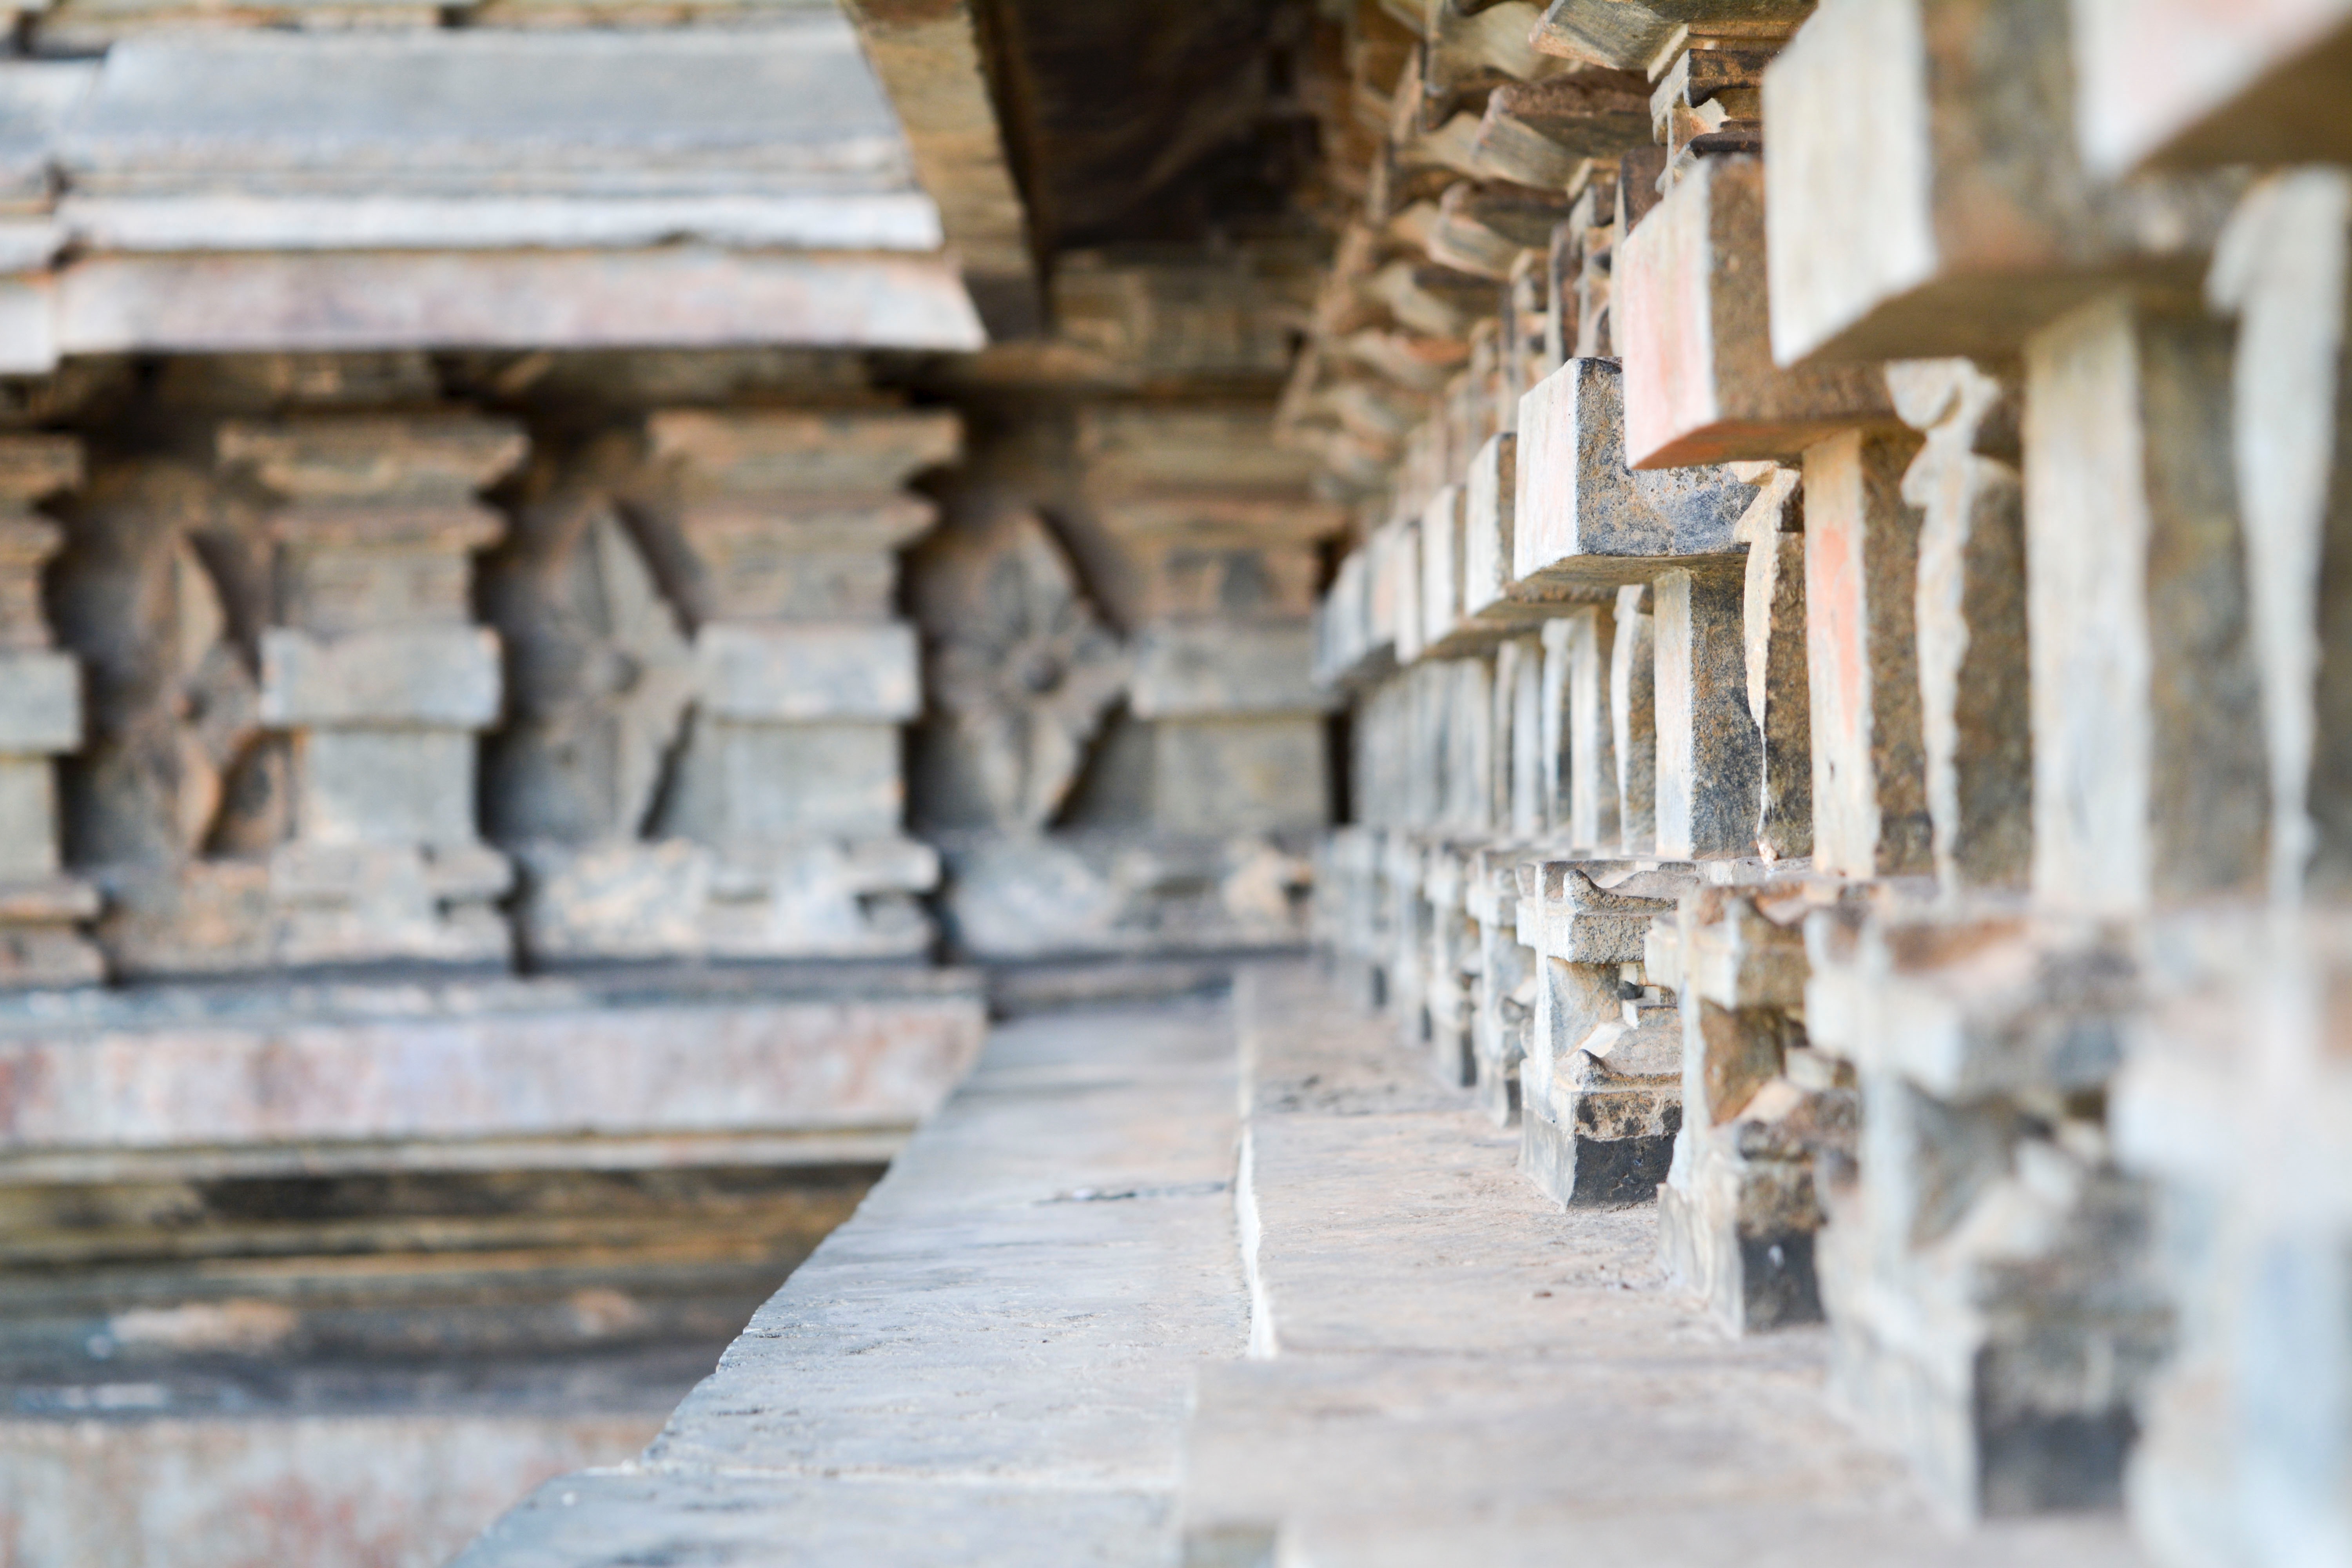
structure, ancient history, temple, wood, column, ruins